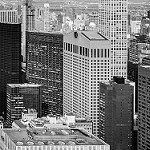
Label: B & W